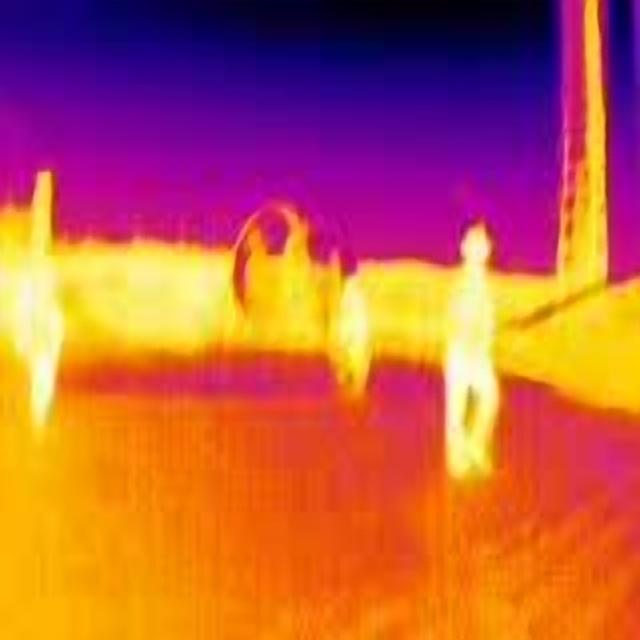
Detected objects:
label: person
label: person
label: person